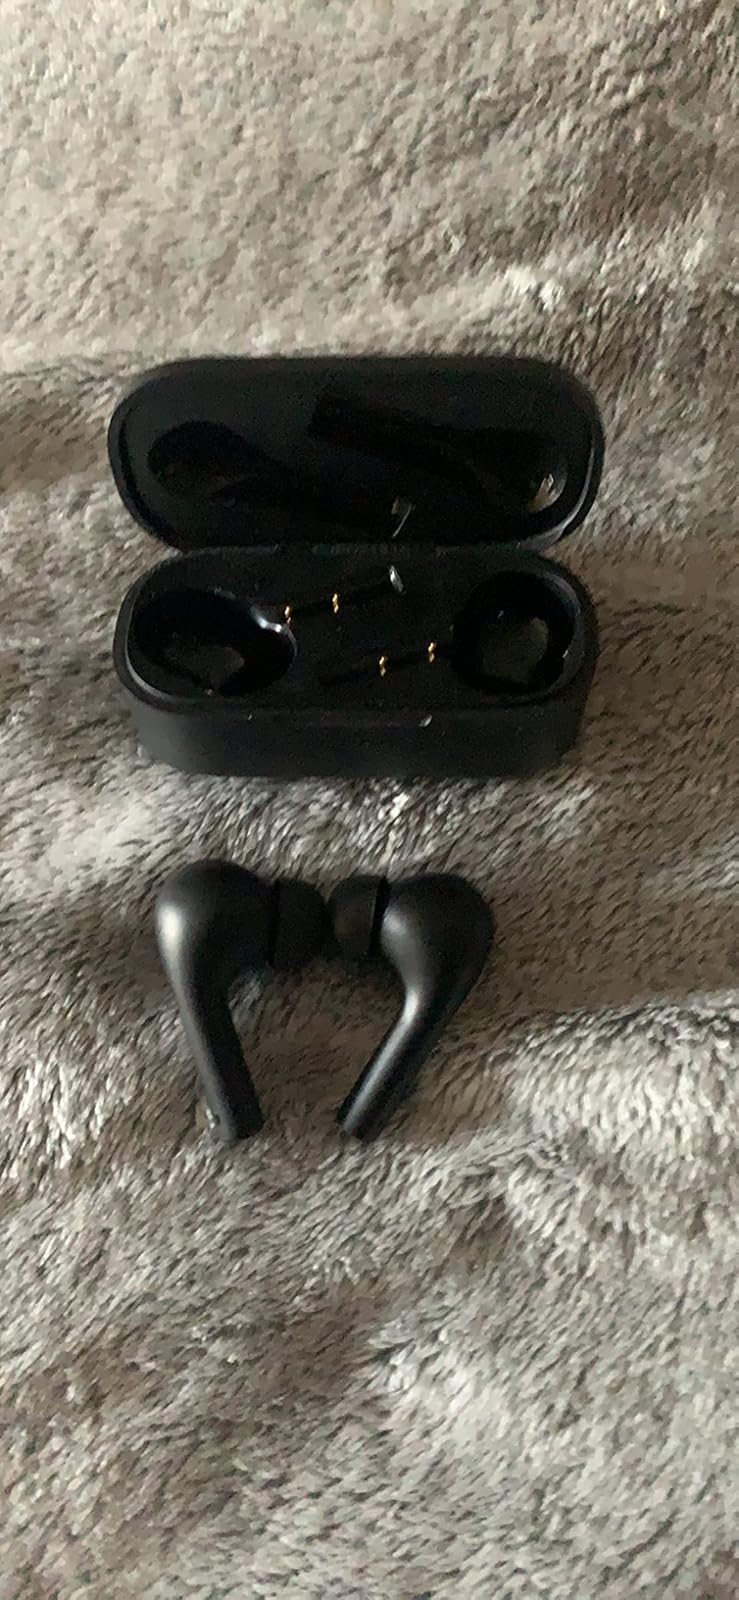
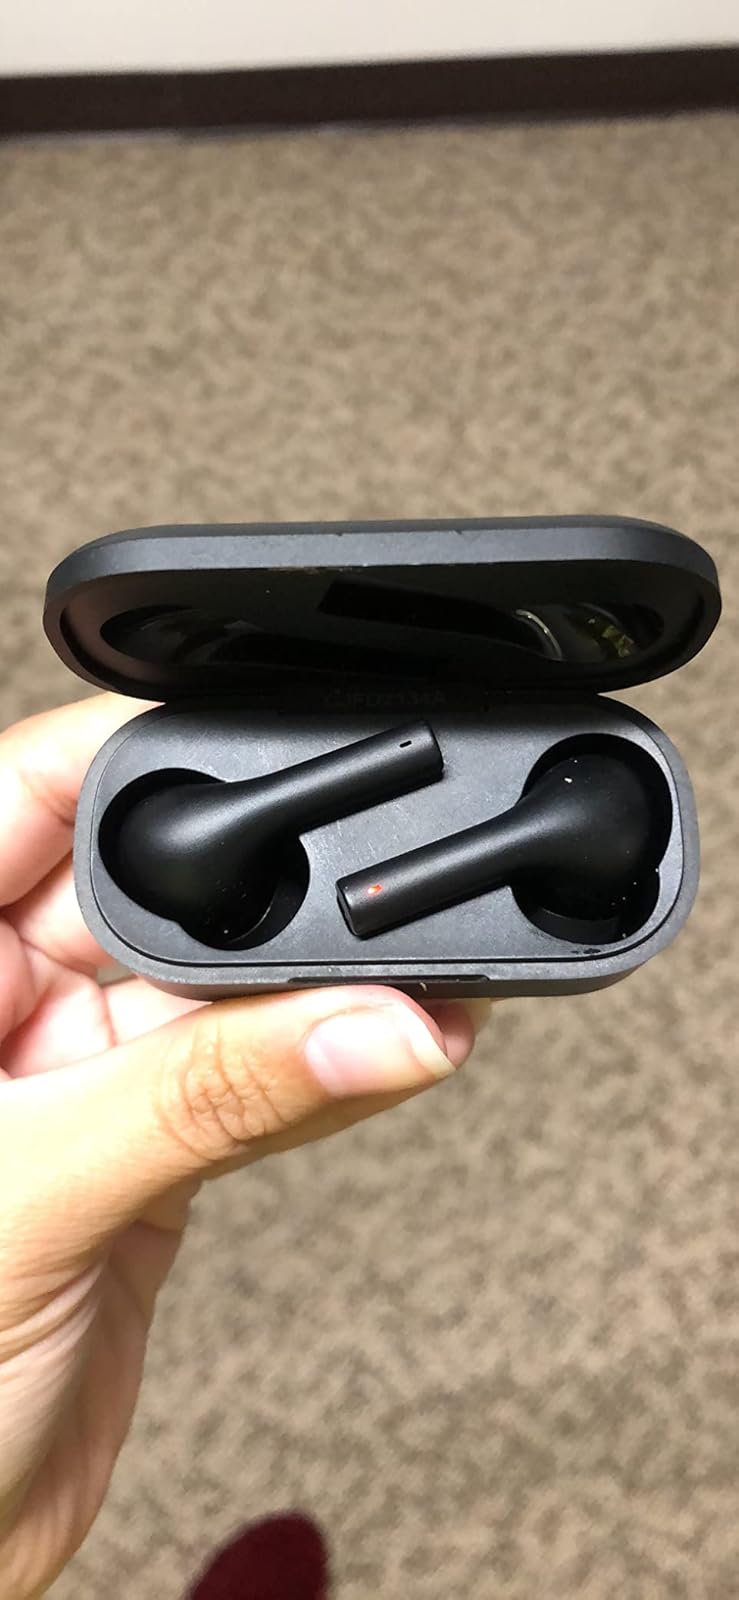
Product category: earbuds
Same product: yes